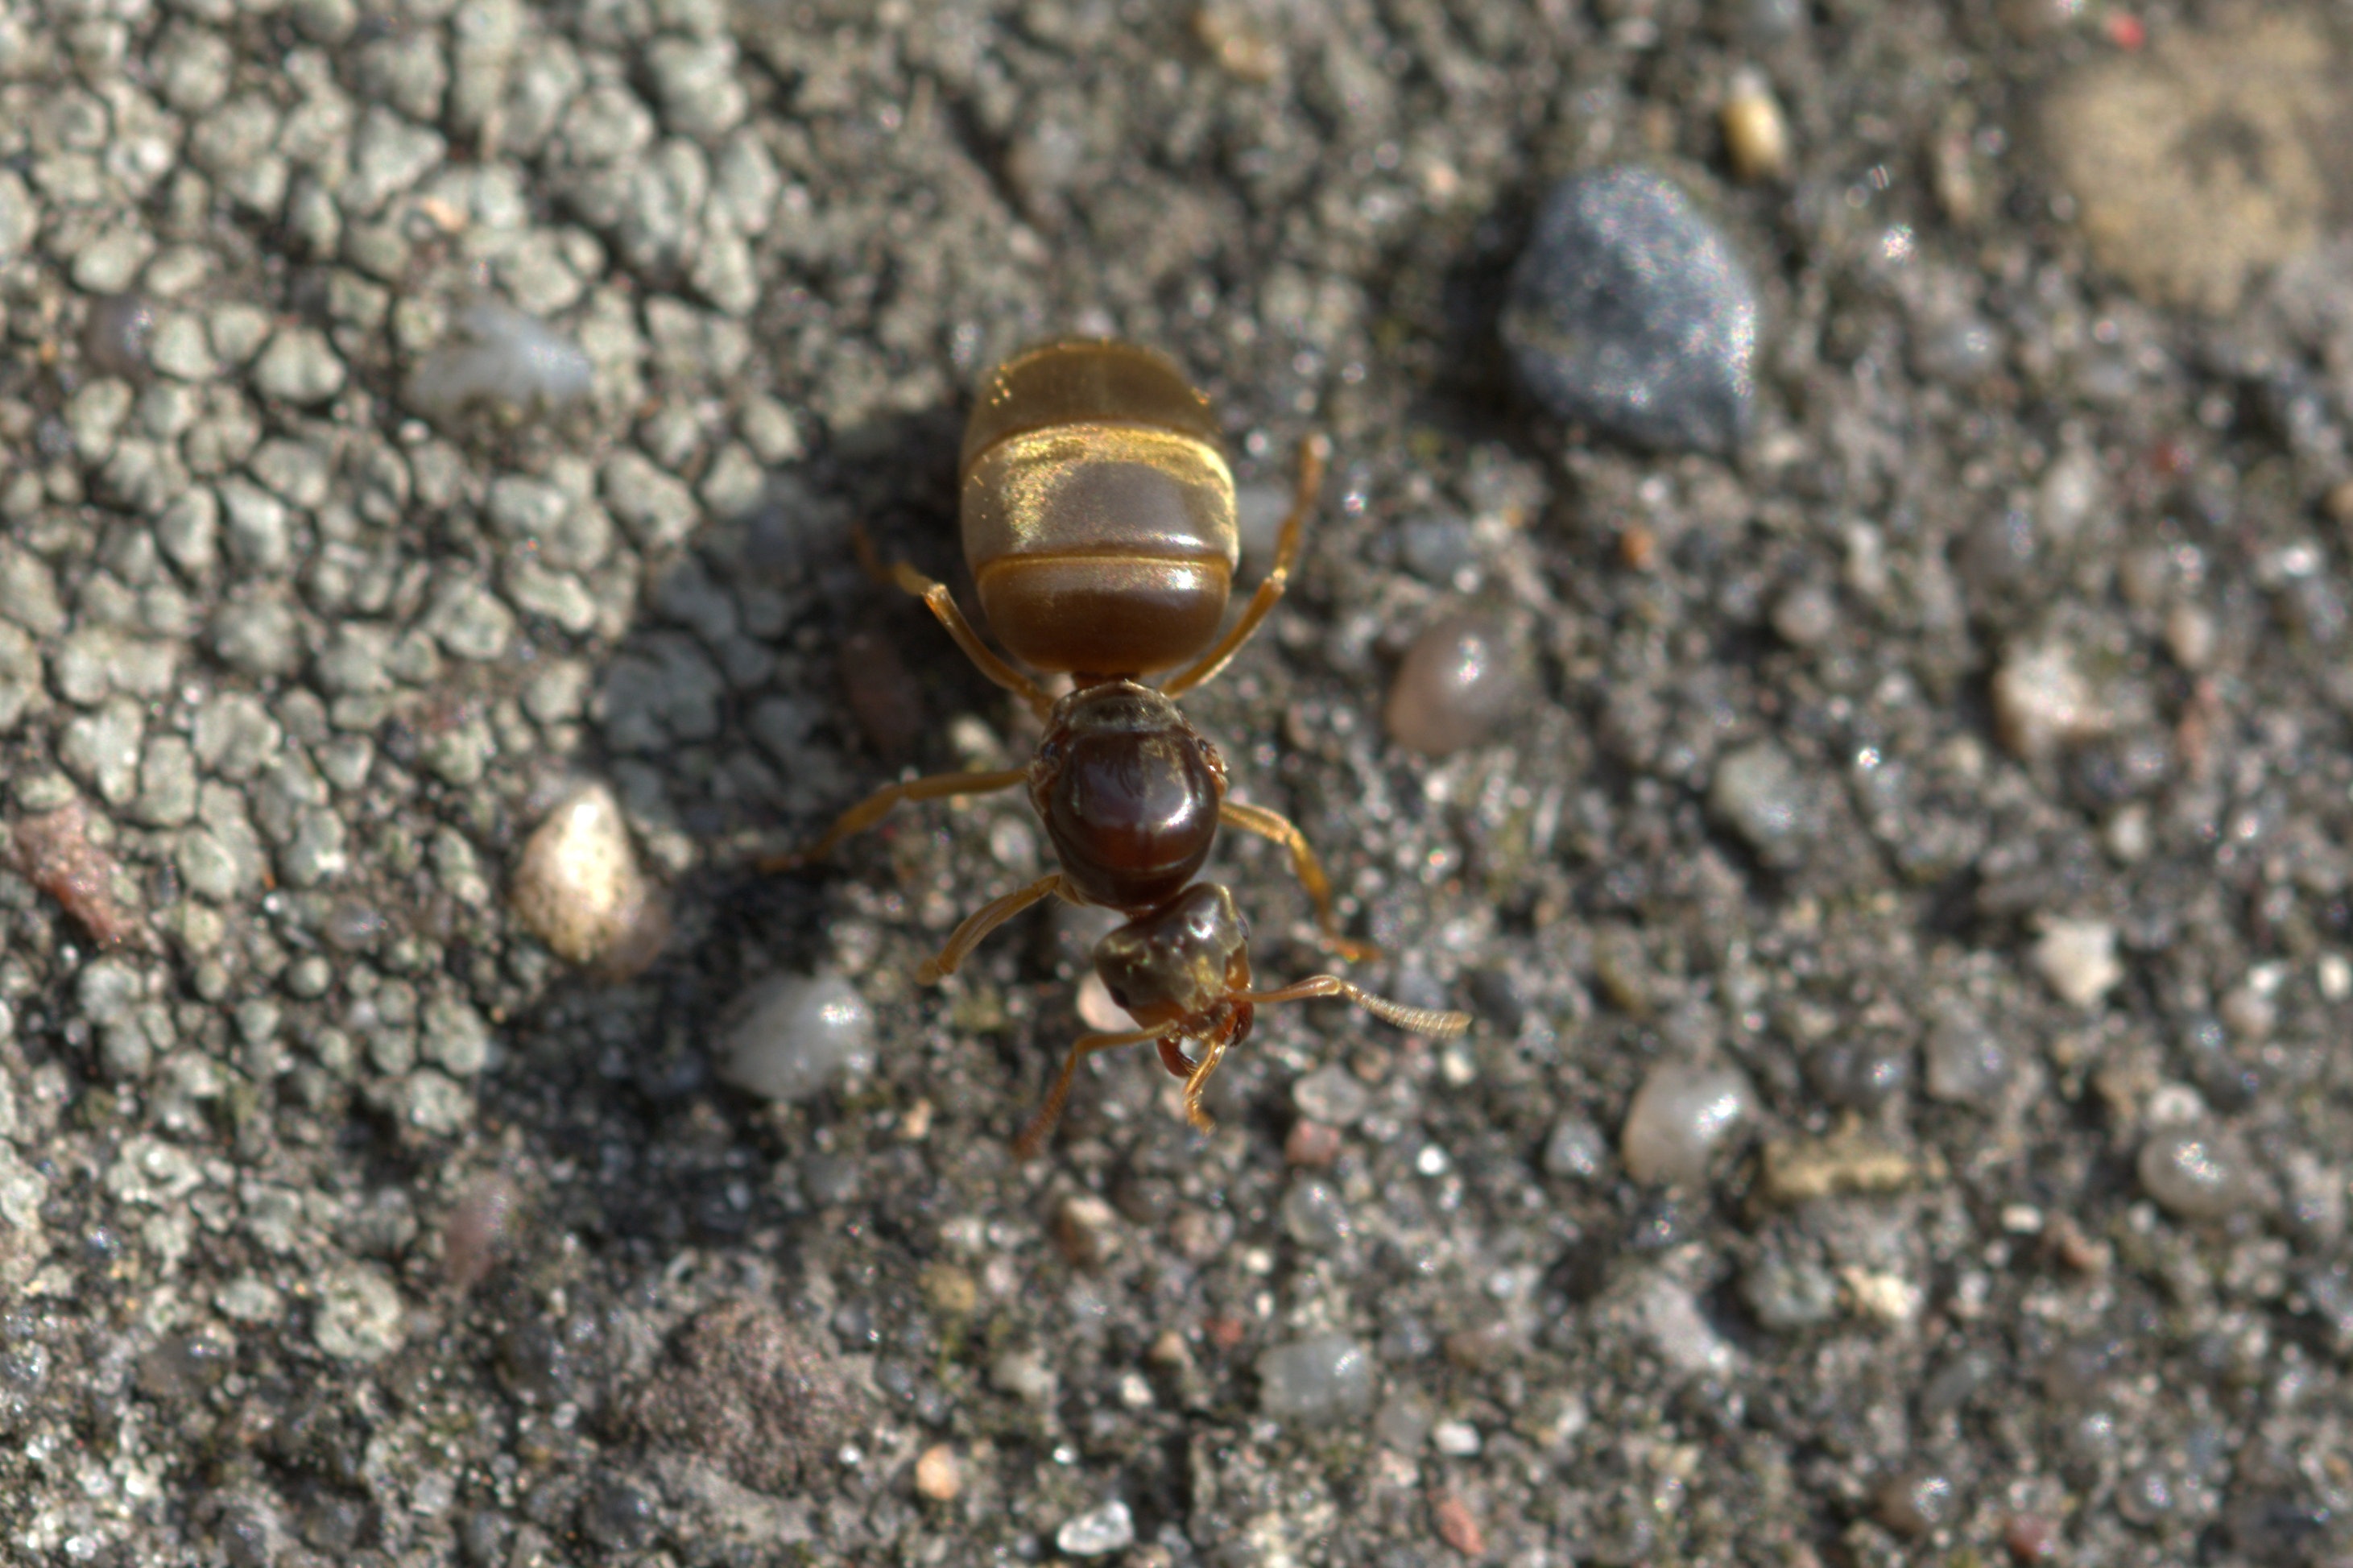
nature, animal, insect, macro, soil, fauna, invertebrate, close up, ant, pest, macro photography, arthropod, ant queen, dung beetle, membrane winged insect